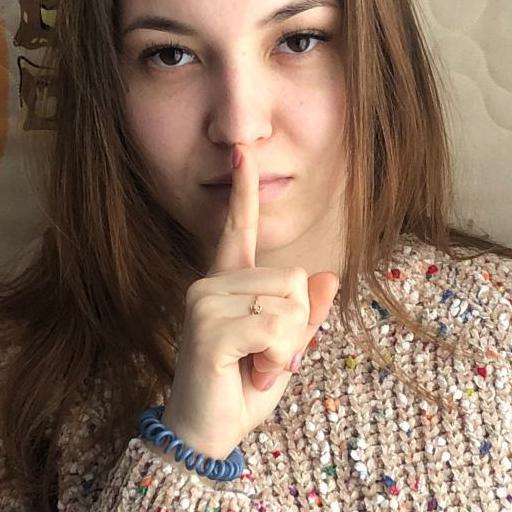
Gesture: mute